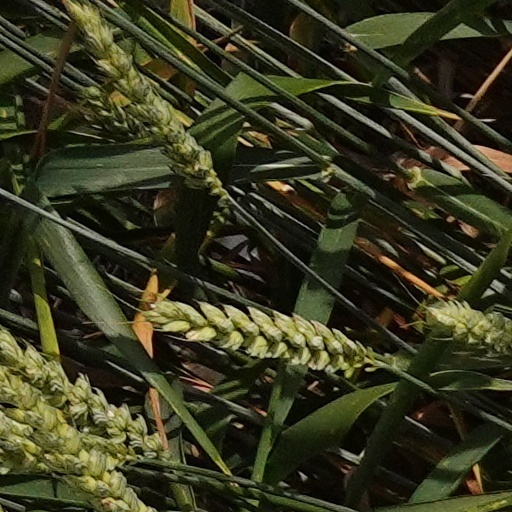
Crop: wheat